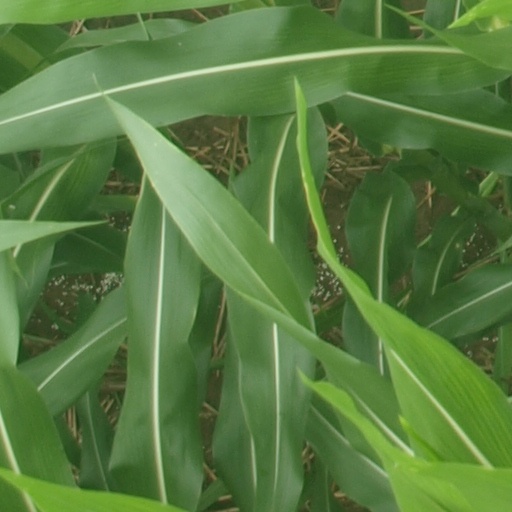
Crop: maize; corn